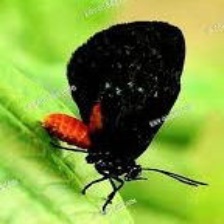
Species: ATALA
Butterfly family (ImageNet category): lycaenid_butterfly